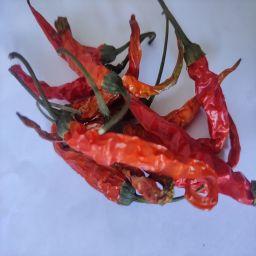
Crop: Chile Pepper
Quality: Dried